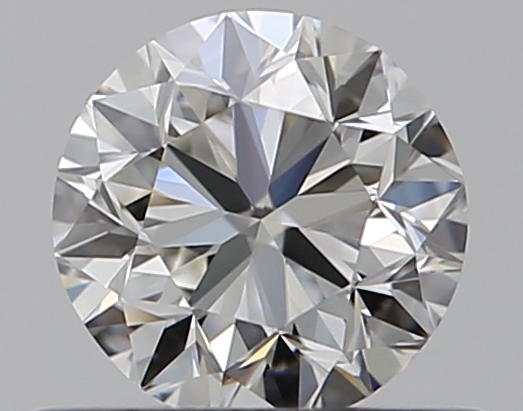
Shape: round
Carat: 0.5
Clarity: IF
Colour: H
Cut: VG
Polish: EX
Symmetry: GD
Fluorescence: N
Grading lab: GIA
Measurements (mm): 4.84 x 4.93 x 3.2